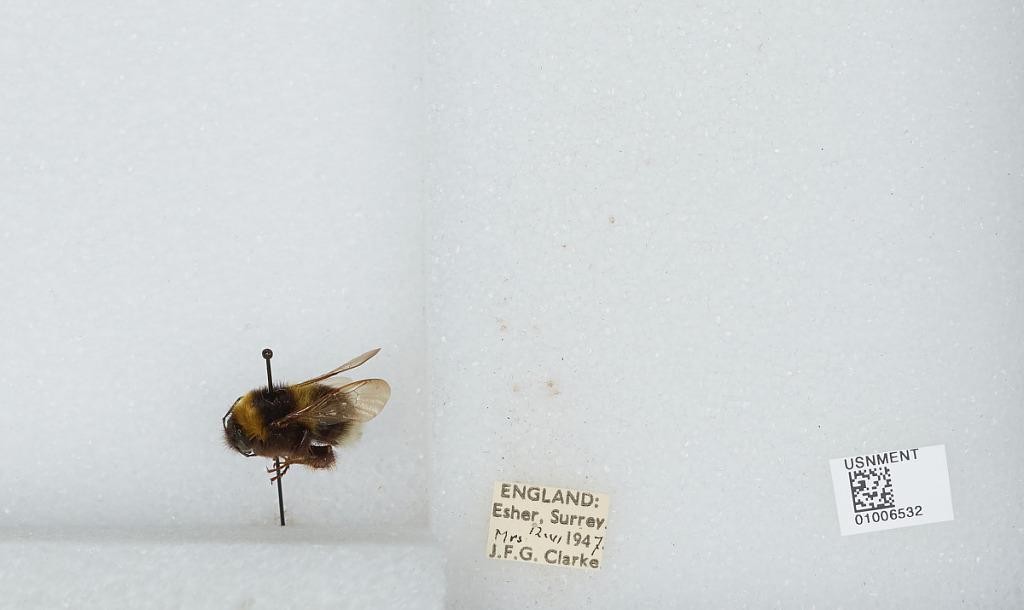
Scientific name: Bombus (Megabombus) hortorum (Linnaeus)
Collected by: J. Clarke
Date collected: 1947-6-12
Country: United Kingdom
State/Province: England
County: Surrey
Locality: Elmbridge; Esher
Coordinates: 51.3692, -0.365